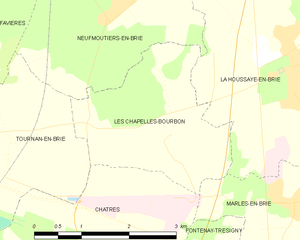
Carte des communes françaises Les Chapelles-Bourbon